Central London Railway

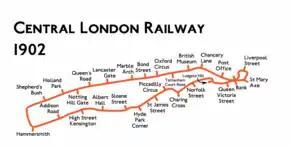
Route diagram showing the railway as an elongated, narrow loop with roughly parallel lines running from Shepherd's Bush at left to Bank at right with a loop starting and ending at Bank via Liverpool Street

The CLR's ability to manage its high passenger numbers was constrained by the service interval that it could achieve between trains. This was directly related to the time taken to turn around trains at the termini. At the end of a journey, a locomotive had to be disconnected from the leading end of the train and run around to the rear, where it was reconnected before proceeding in the opposite direction; an exercise that took a minimum of 2½ minutes. Seeking to shorten this interval, the CLR published a bill in November 1900 for the 1901 parliamentary session. The bill requested permission to construct loops at each end of the line so that trains could be turned around without disconnecting the locomotive. The loop at the western end was planned to run anti-clockwise under the three sides of Shepherd's Bush Green. For the eastern loop the alternatives were a loop under Liverpool Street station or a larger loop running under Threadneedle Street, Old Broad Street, Liverpool Street, Bishopsgate and returning to Threadneedle Street. The estimated cost of the loops was £800,000 (approximately £ today), most of which was for the eastern loop with its costly wayleaves.